Dwight D. Eisenhower

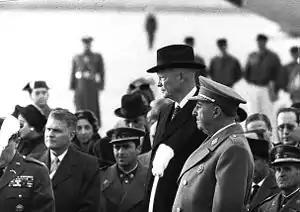
Spanish dictator Francisco Franco and Eisenhower in Madrid in 1959

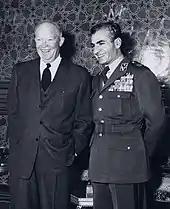
Eisenhower with the Shah of Iran, Mohammad Reza Pahlavi (1959)

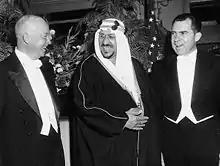
Eisenhower and Vice President Richard Nixon with King Saud of Saudi Arabia at the Mayflower Hotel in 1957

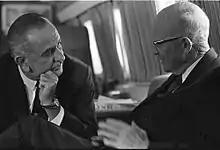
President Lyndon Johnson with Eisenhower aboard Air Force One in October 1965

Eisenhower and the CIA had known since at least January 1957, nine months before "Sputnik", that Russia had the capability to launch a small payload into orbit and was likely to do so within a year.